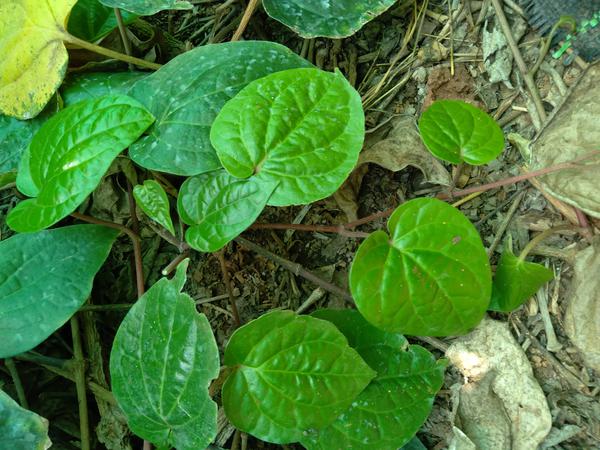
Plant: Betel